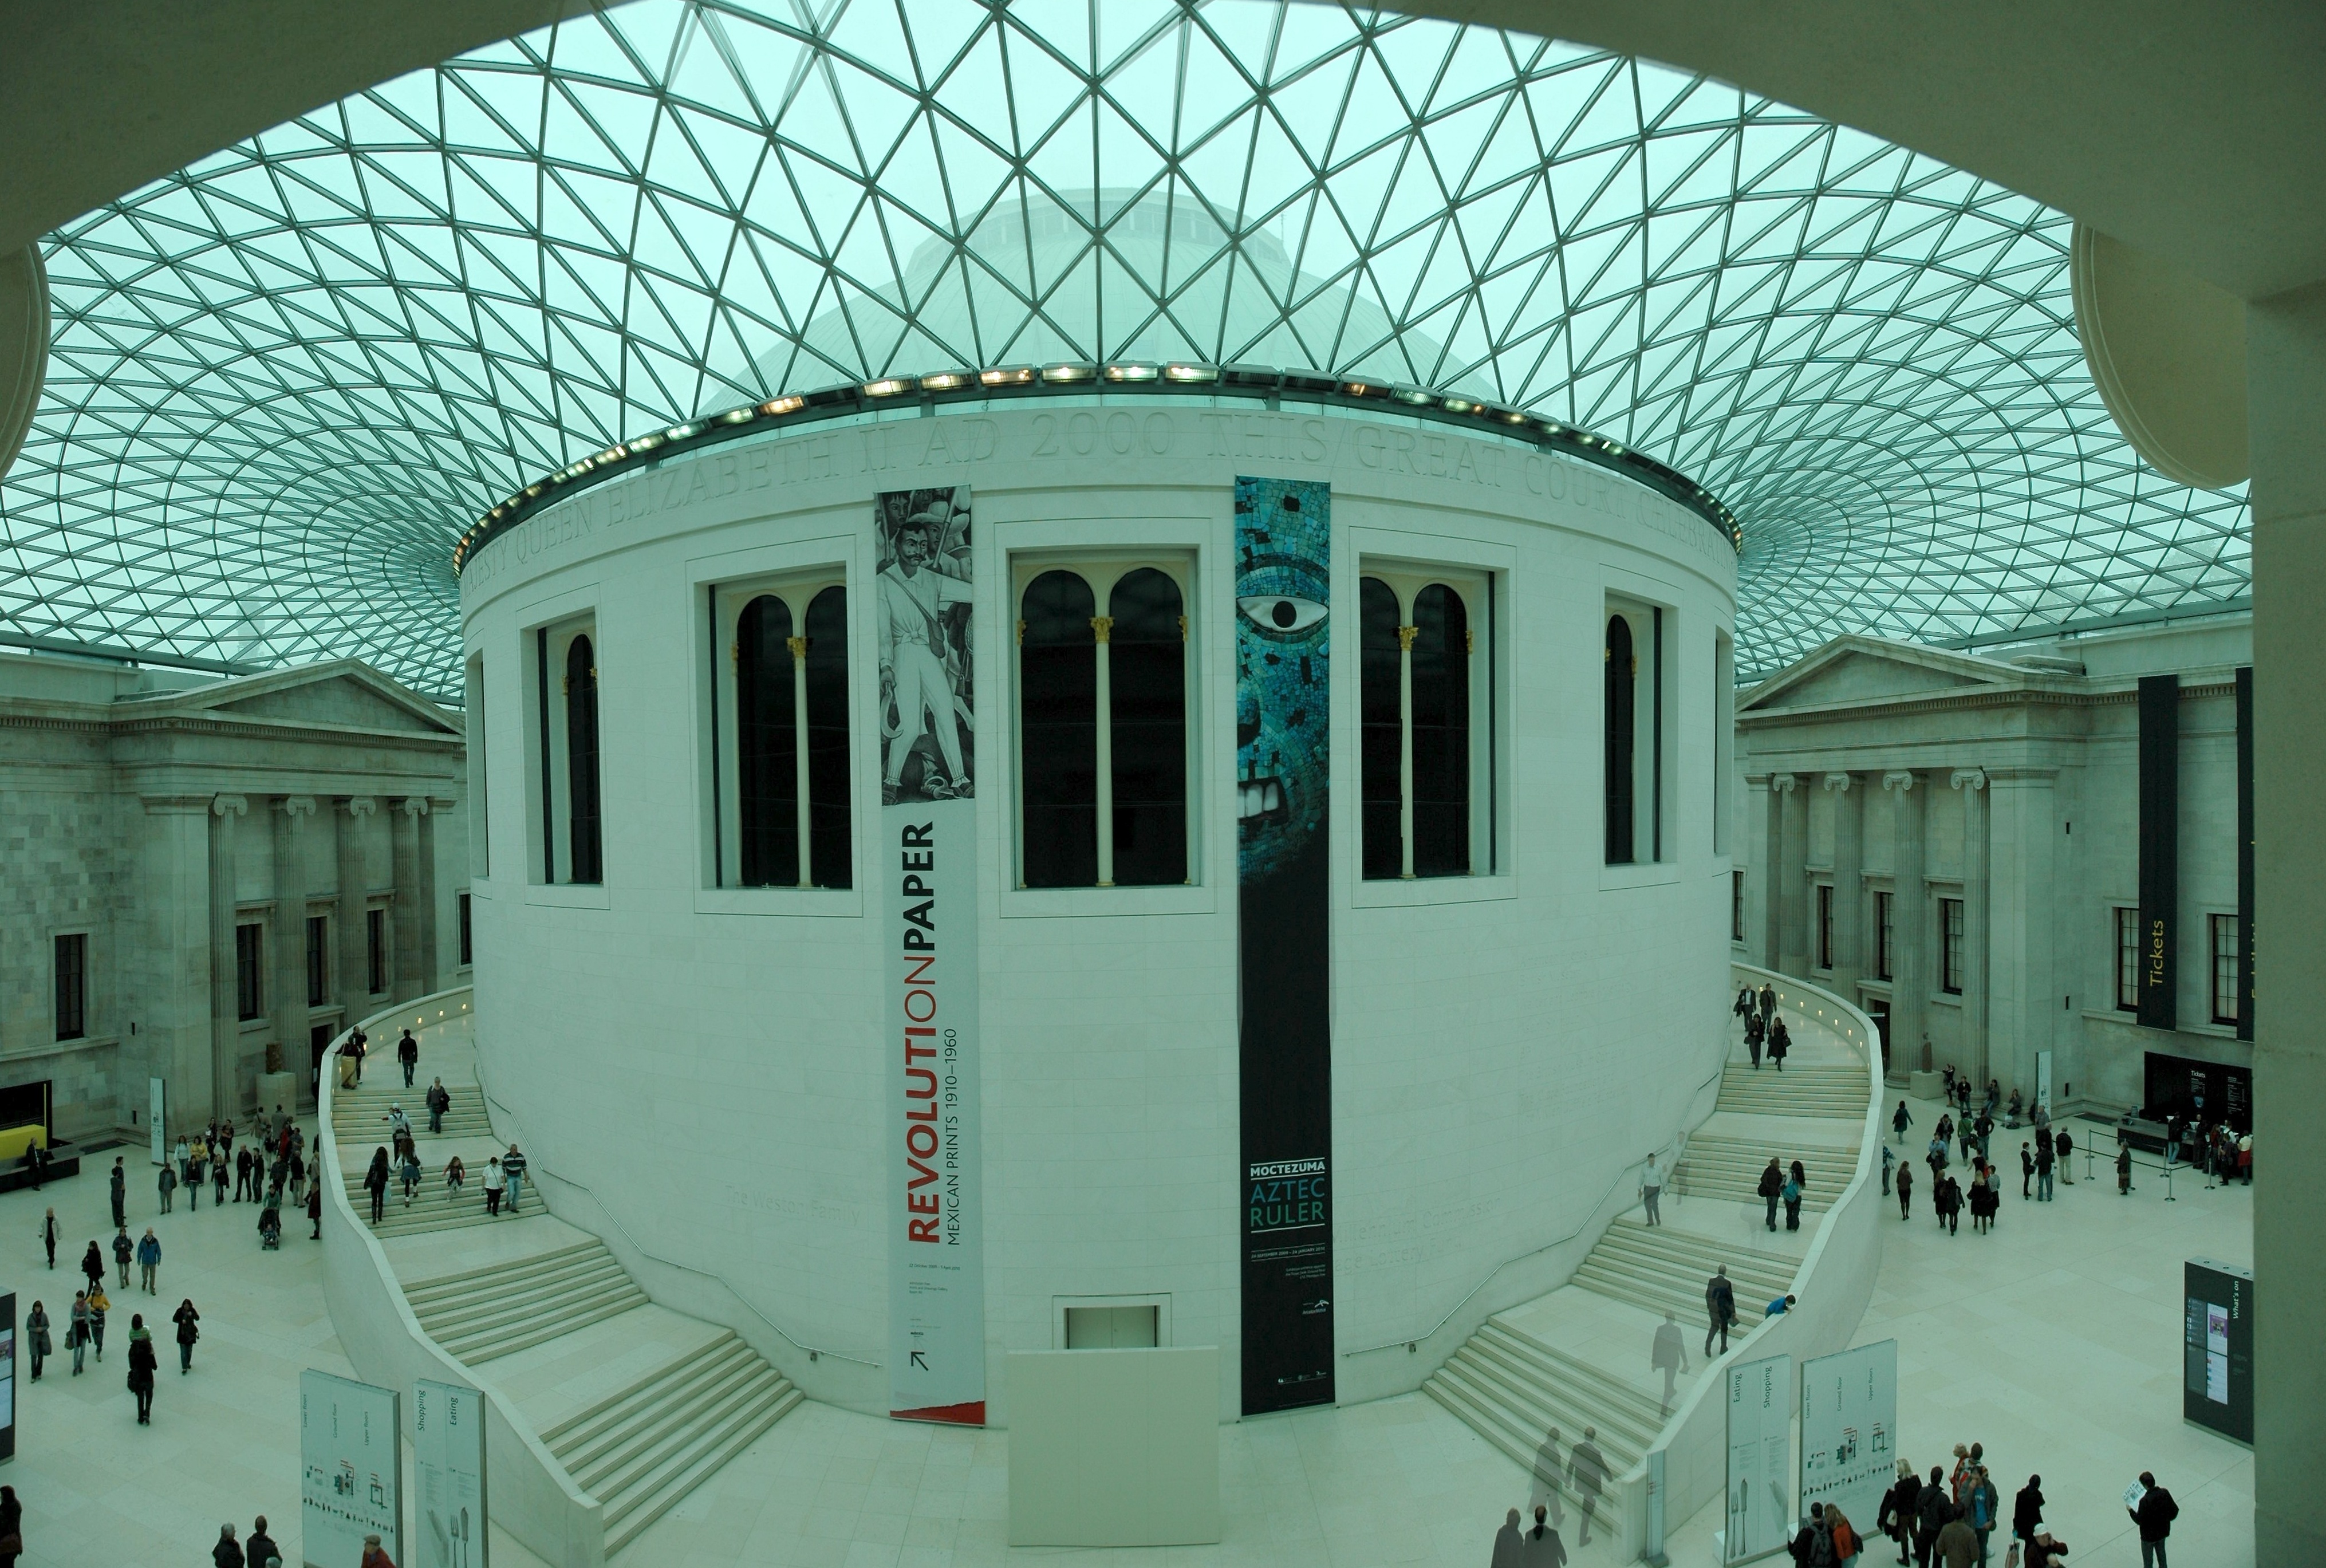
architecture, structure, building, urban, museum, facade, public transport, interior design, uk, england, london, theatre, place, design, british, history, britain, tourist attraction, exhibition, headquarters